List of birds of Madeira

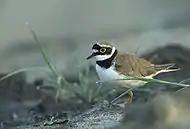
Little ringed plover

Order: CharadriiformesFamily: Haematopodidae